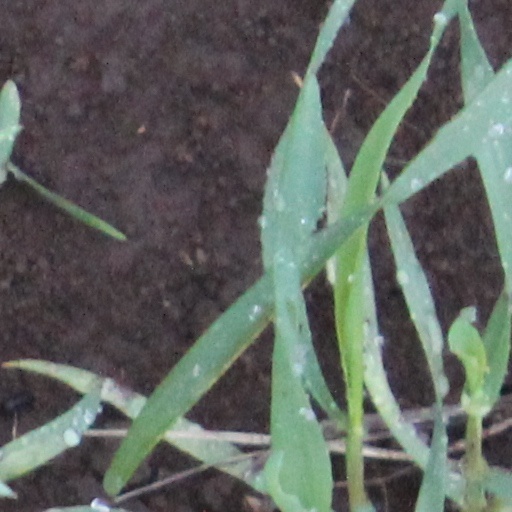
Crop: wheat